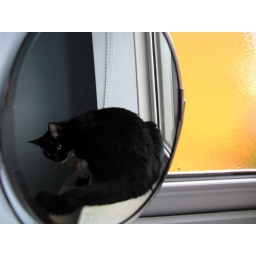
neo in the bathroom mirror